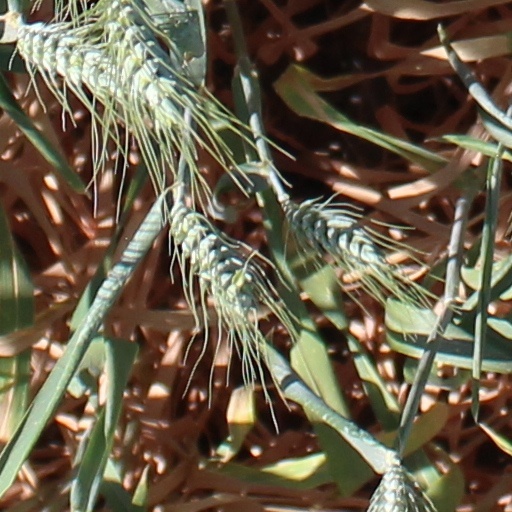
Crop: wheat